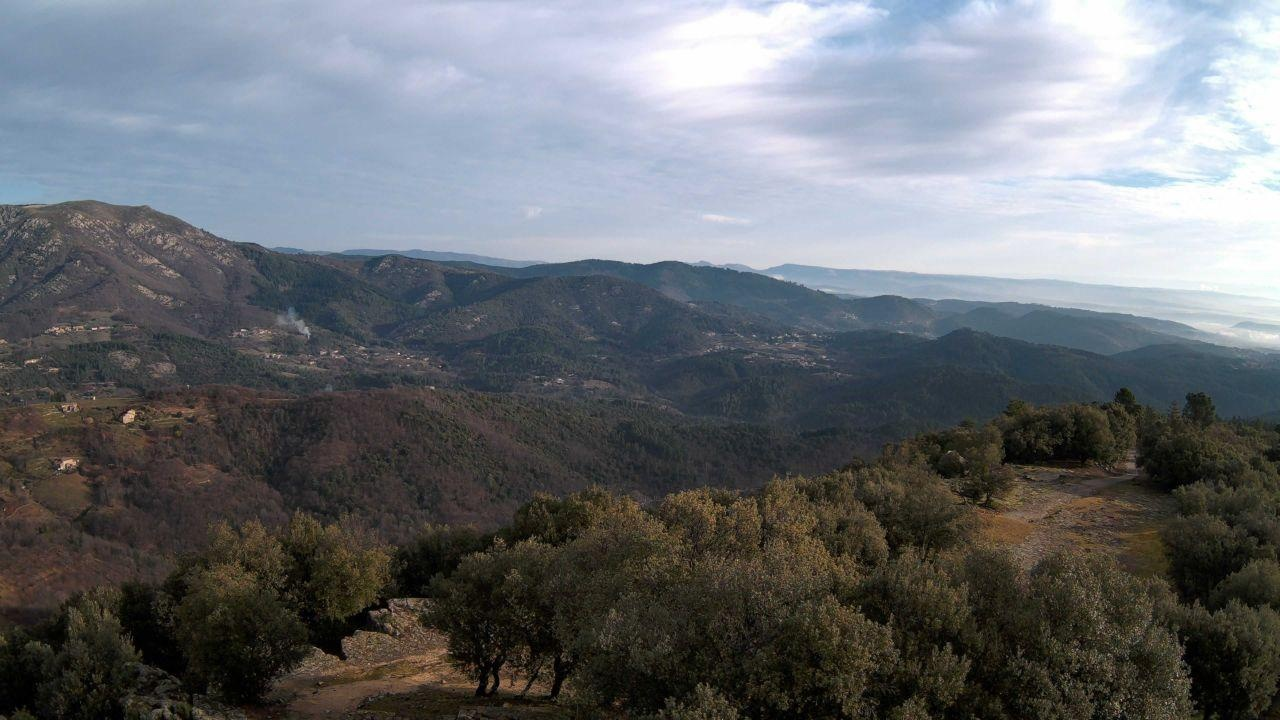
Fire: no
Smoke: yes